List of Dutch Basketball League season assists leaders

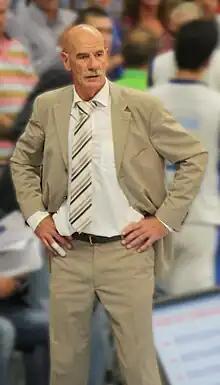
Toon van Helfteren averaged the most assists in 1987.

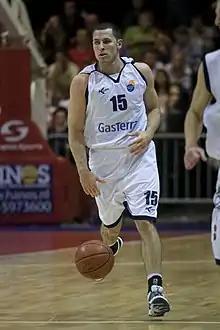
Matt Bauscher was the DBL assists leader in 2009.

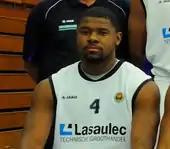
Lance Jeter led the league in assist twice, in 2015 and 2017.

Since the 2021–22 season, the Dutch Basketball League has merged with the Belgian League to create the BNXT League. The following were the leads in the Dutch phase of the regular season.